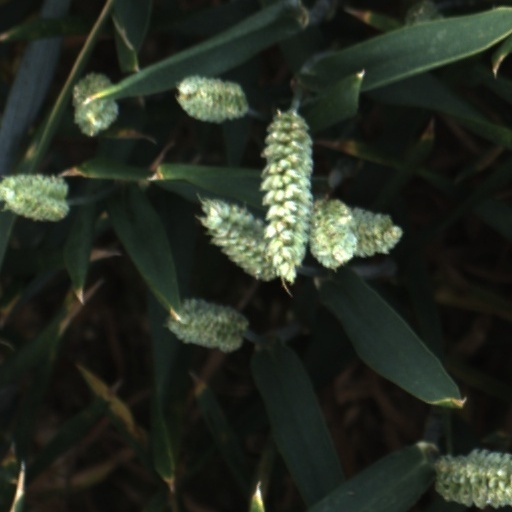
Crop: wheat